Bhubaneswar

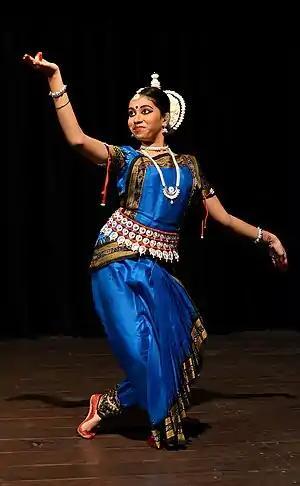
Odissi dance

A public bicycle sharing project named Mo Cycle has been started by the Bhubaneswar Smart City Limited (BSCL) and the Capital Region Urban Transport (CRUT). The scheme aims to reduce traffic congestion, promote non-motorized transport in the city and ensure better last mile connectivity. Chief minister Naveen Patnaik in November 2011 inaugurated Mo Cycle.